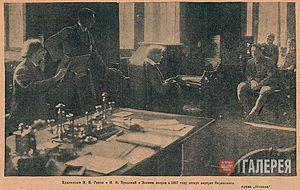
Les Portraits d'Alexandre Kerenski sont deux tableaux peints par le peintre russe Ilia Répine en 1917-1918.